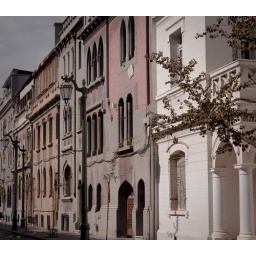
I like the architecture of this office building in Santiago.